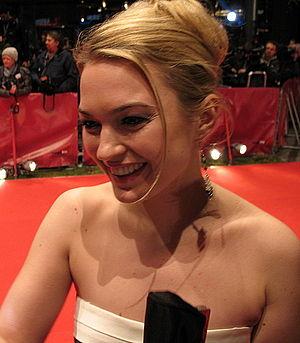
La Cheminée du temps est le 4ᵉ épisode de la deuxième saison de la deuxième série de la série télévisée de science-fiction britannique Doctor Who. Il a été diffusé pour la première fois le 6 mai 2006 sur BBC One et est le seul épisode de la saison 2 écrit par Steven Moffat. L'actrice Sophia Myles y joue le rôle d'une favorite française célèbre, Madame de Pompadour.
Sophia Jayne Myles, née le 18 mars 1980 à Londres, est une actrice britannique, connue entre autres pour avoir incarné Erika dans Underworld, Beth Turner dans la série télévisée Moonlight.